New Frankfurt Old Town

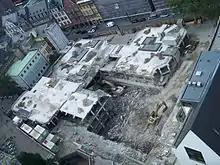
Dom-Römer area with the remains of the technical town hall (August 2011)

At the beginning of April 2010, the demolition of the technical town hall began and was completed by early 2012.